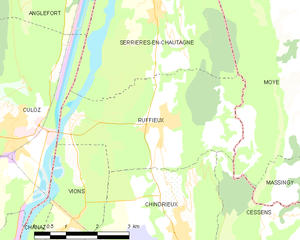
Carte des communes françaises